Shikinami Station

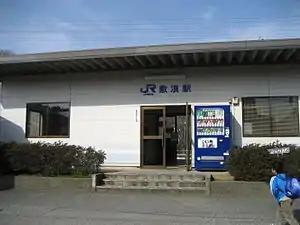
Shikinami Station in March 2008

is a railway station on the Nanao Line in the town of Hōdatsushimizu, Hakui District, Ishikawa Prefecture, Japan, operated by the West Japan Railway Company (JR West).